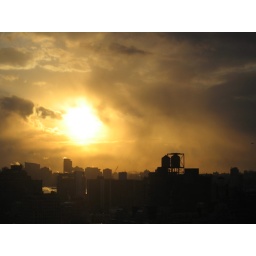
Went up on the roof the day the plane landed in the Hudson. Wasn't able to see the plane, but the sky was spectacular.